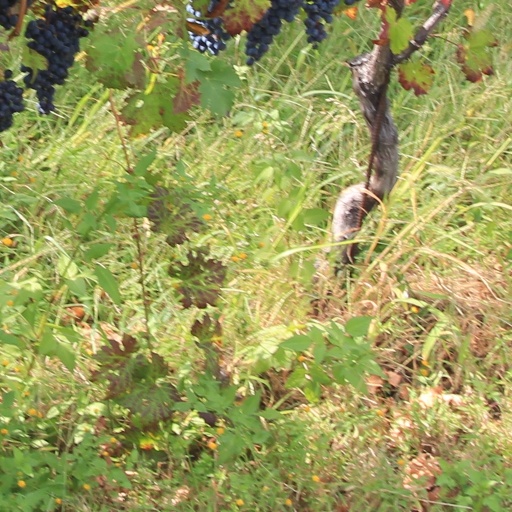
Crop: grape